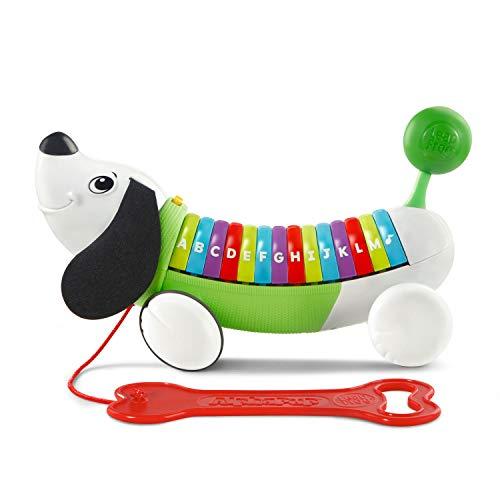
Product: LeapFrog AlphaPup Toy (Frustration Free Packaging), Green
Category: Toys & Games | Kids' Electronics | Electronic Learning Toys
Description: Floppy fabric ears and a wagging tail give this pup lots of character.
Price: $13.99
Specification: ProductDimensions:4.9x11.5x7.1inches|ItemWeight:1.6pounds|ShippingWeight:1.6pounds(Viewshippingratesandpolicies)|DomesticShipping:Currently,itemcanbeshippedonlywithintheU.S.andtoAPO/FPOaddresses.ForAPO/FPOshipments,pleasecheckwiththemanufacturerregardingwarrantyandsupportissues.|InternationalShipping:ThisitemcanbeshippedtoselectcountriesoutsideoftheU.S.LearnMore|ASIN:B00L3WWWCS|Itemmodelnumber:80-19283E|Manufacturerrecommendedage:12month-3years|Batteries:3AAAbatteriesrequired.(included)